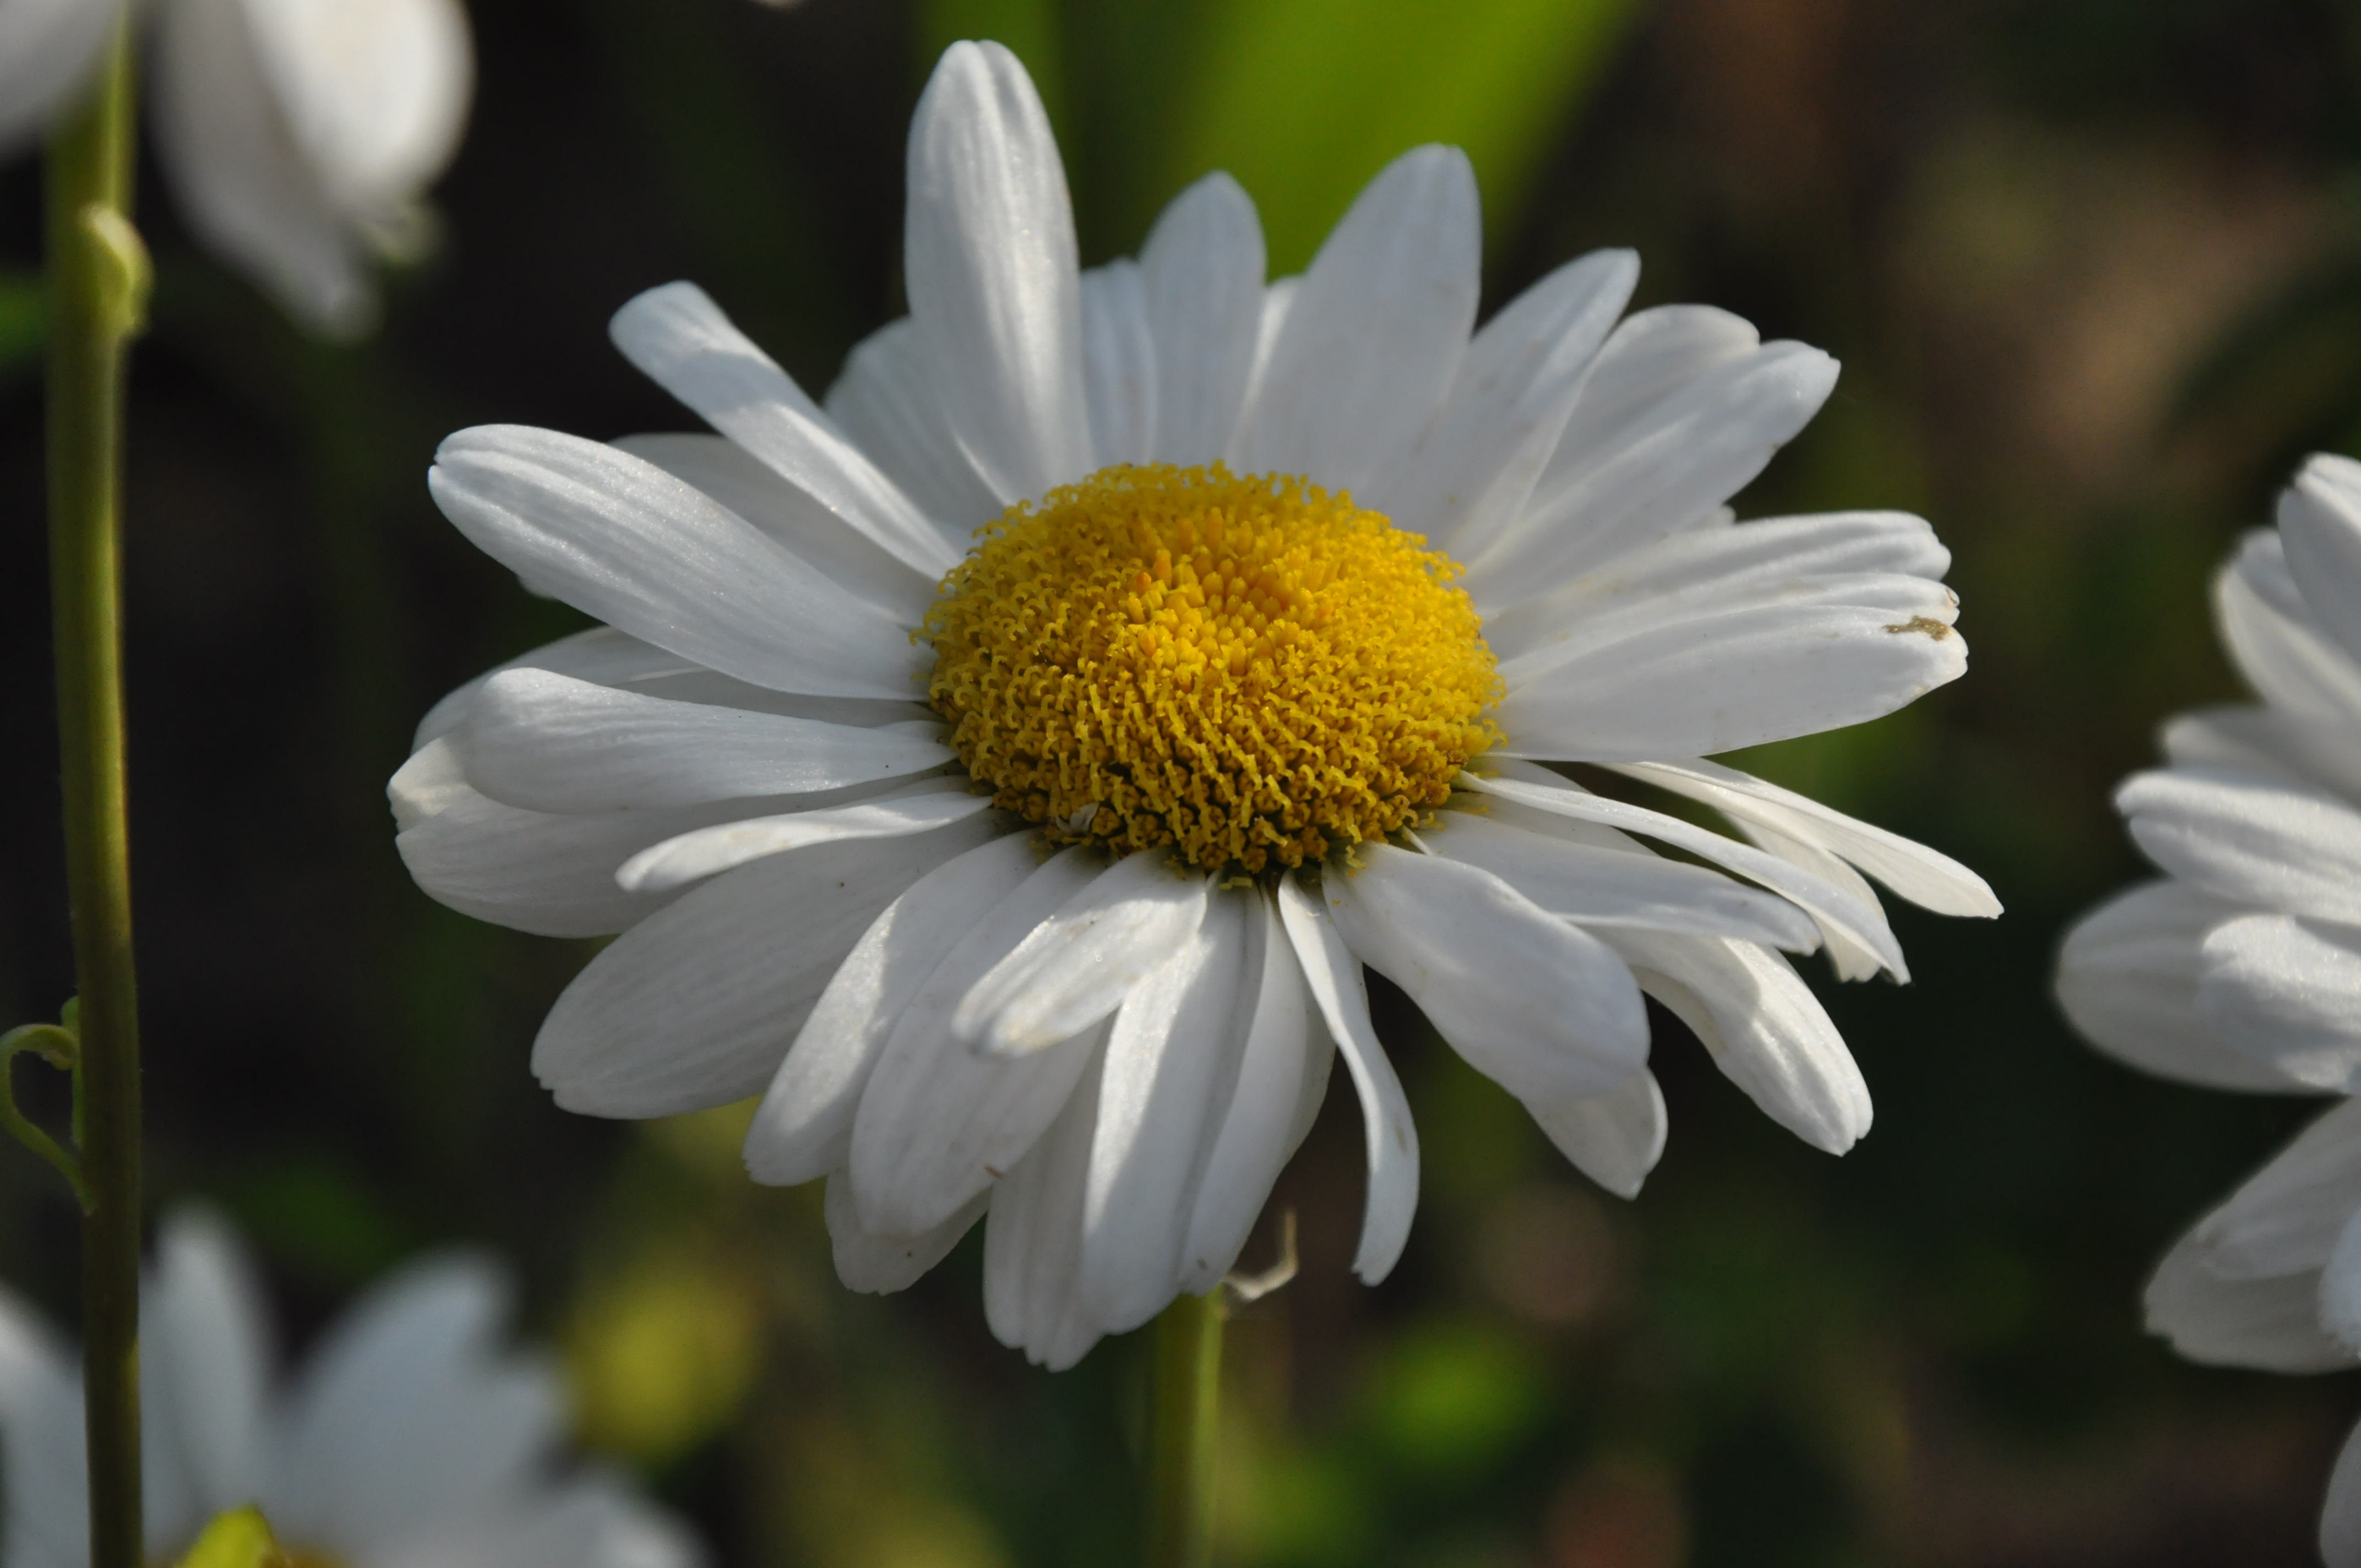
nature, plant, flower, petal, summer, daisy, herb, botany, garden, flora, wildflower, flowers, close up, macro photography, flowering plant, daisy family, oxeye daisy, land plant, chamaemelum nobile, marguerite daisy